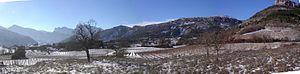
Panorama depuis le chemin du Raillet (Sud) Position
Le coteaux-de-die est un vin blanc d'appellation d'origine contrôlée produit dans la haute vallée de la Drôme. Cette AOC désigne des vins blancs secs produits sur la même aire d’appellation que la Clairette de Die.